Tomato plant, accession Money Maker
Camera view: horizontal (90 deg, fisheye); turntable rotation: 210 degrees
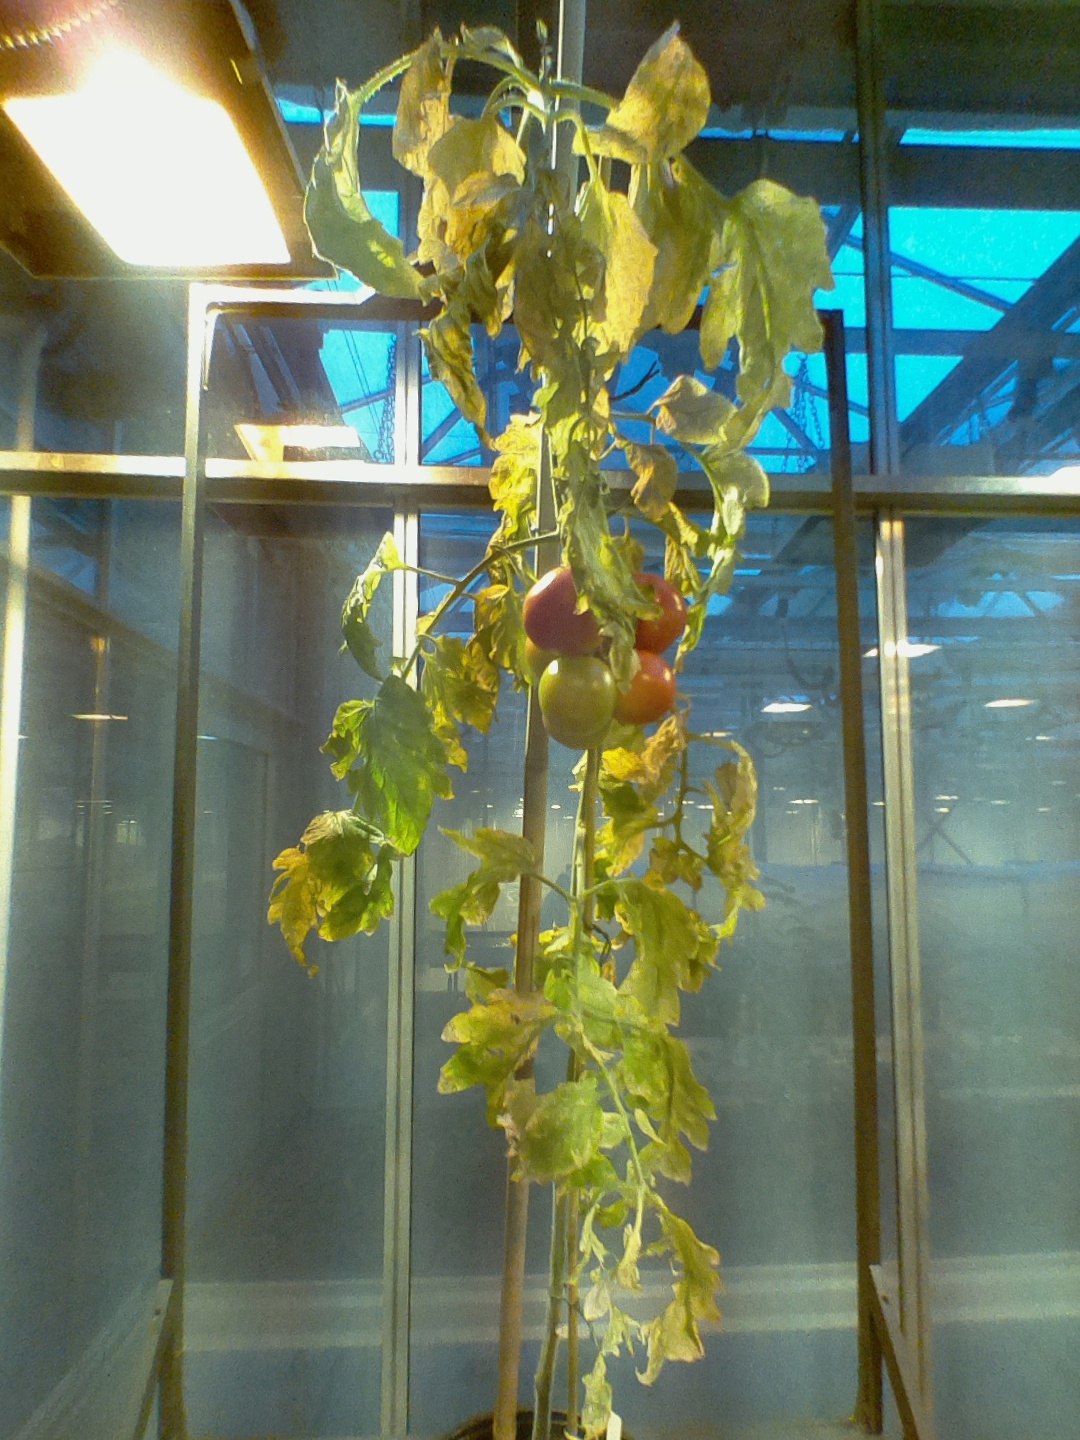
BBCH growth stage 86: 60%-70% of fruits show typical fully ripe color